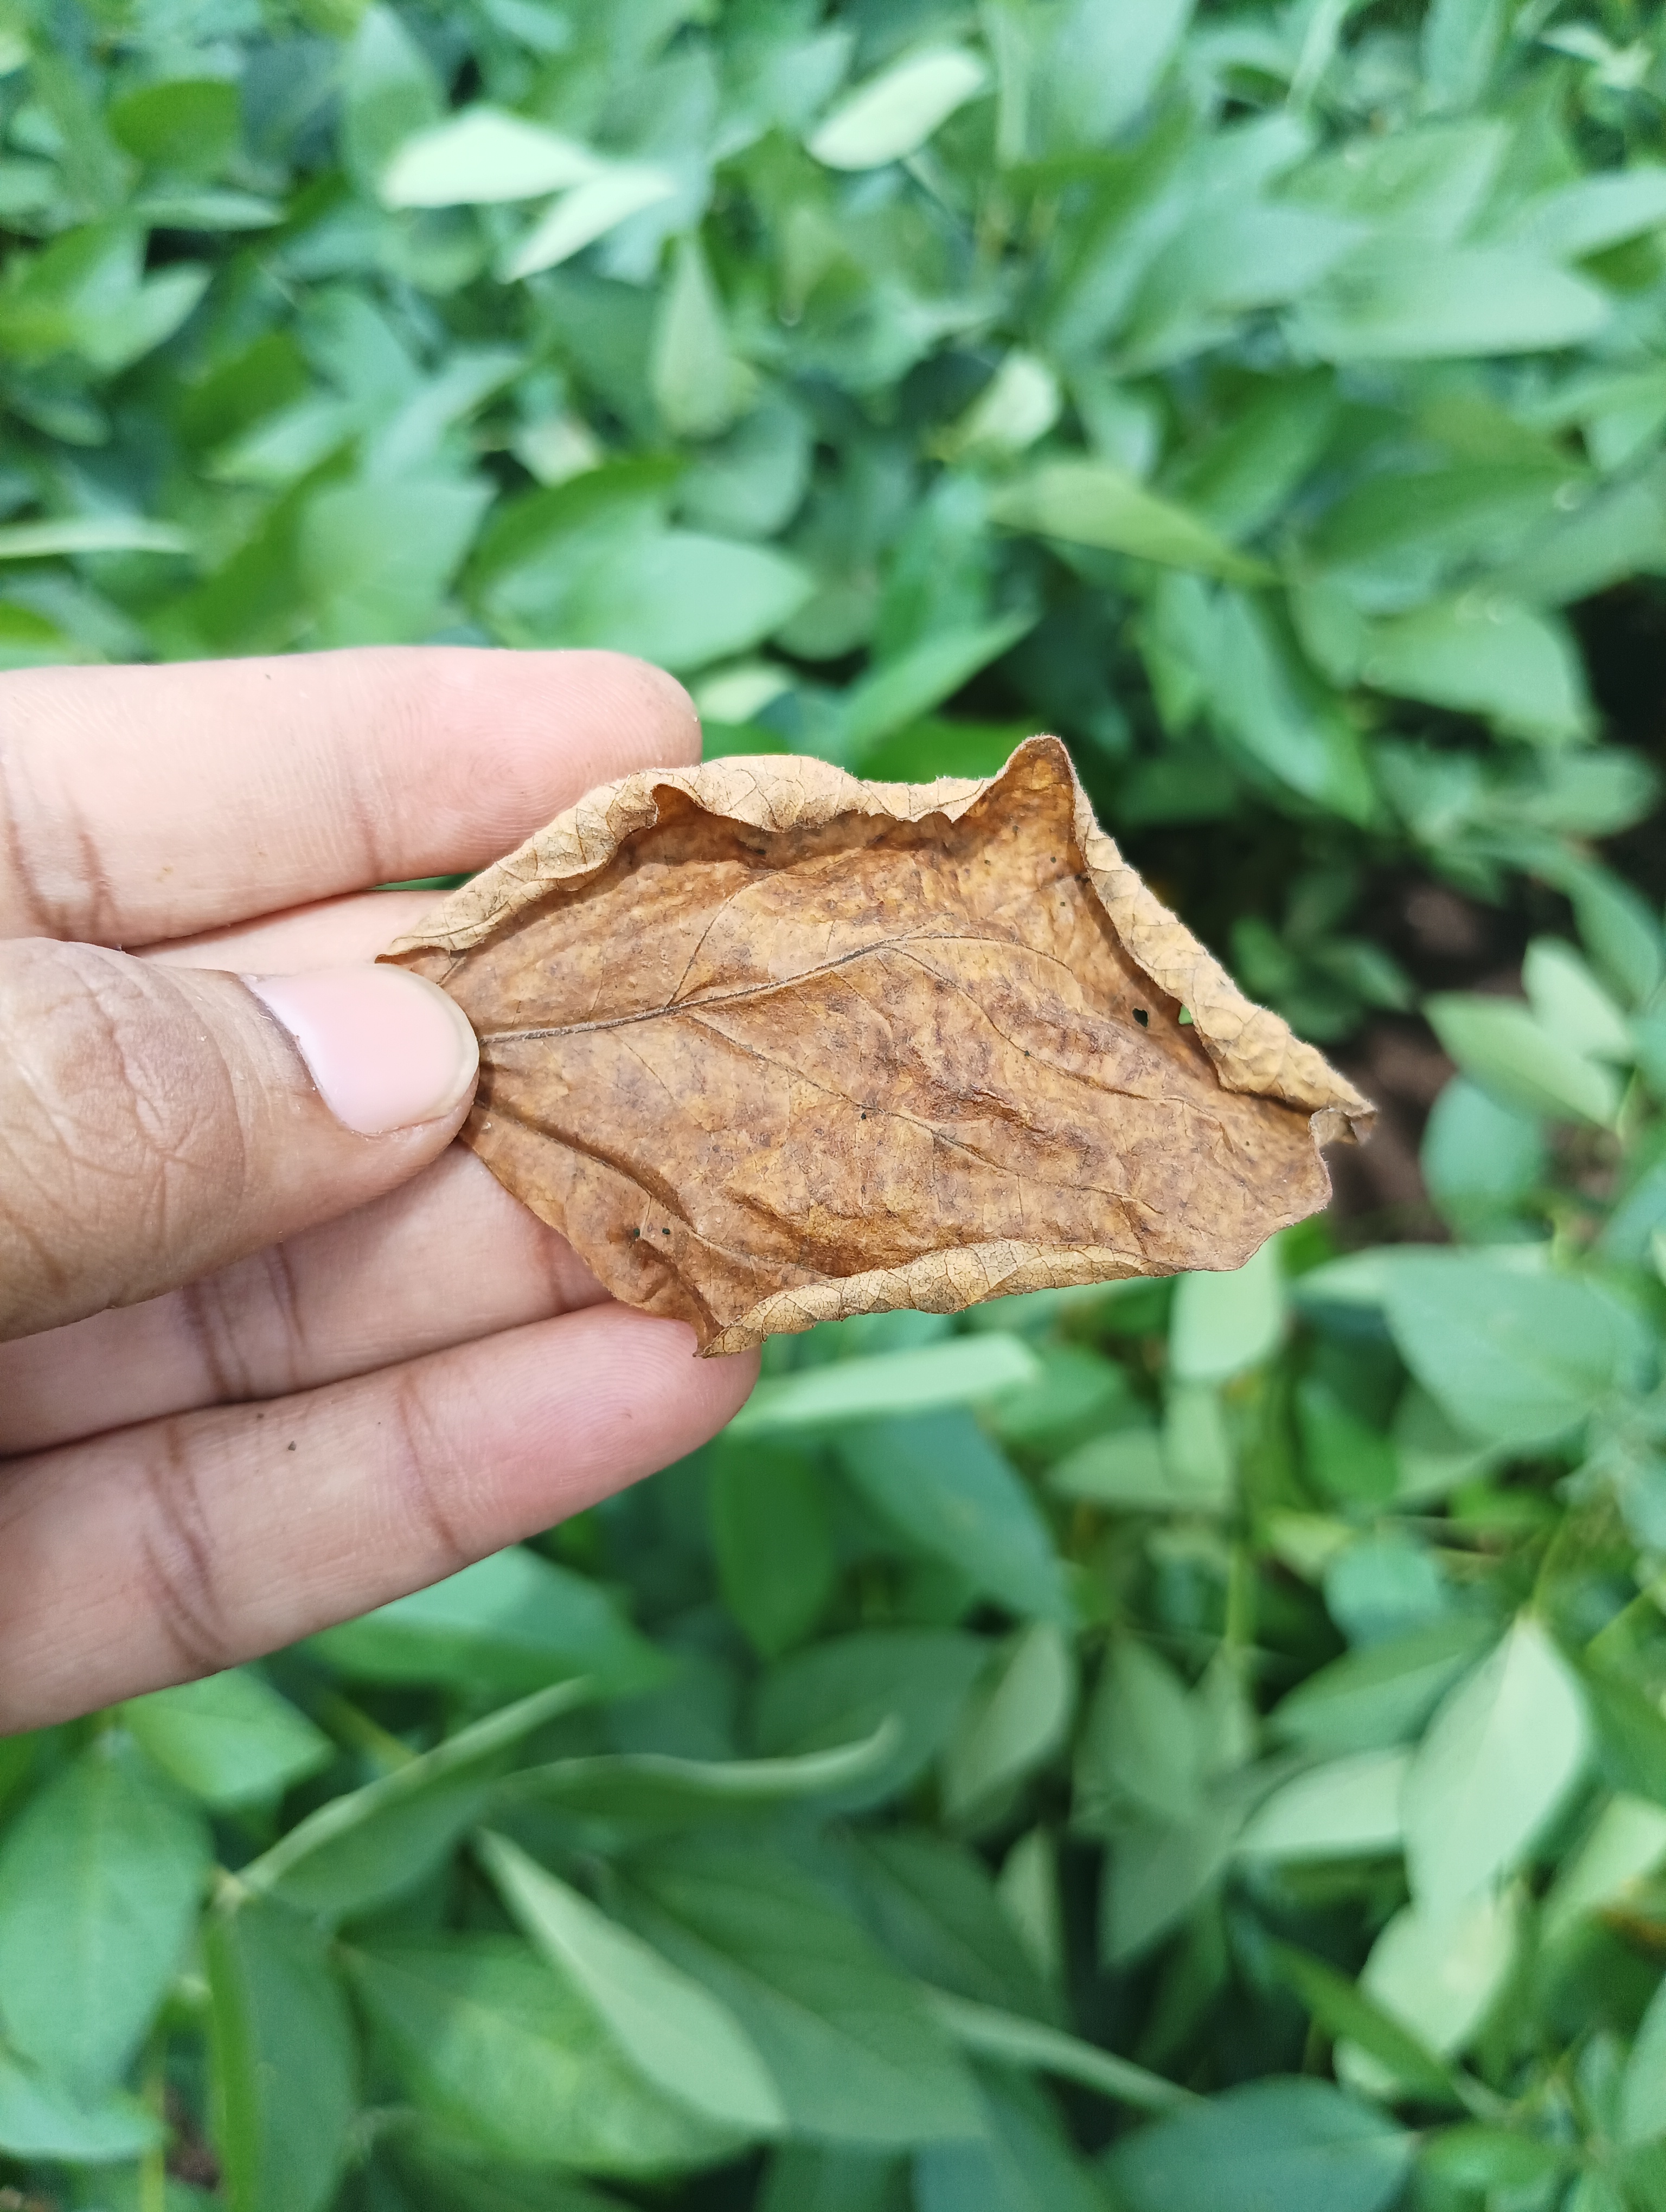
Label: Dry_leaf